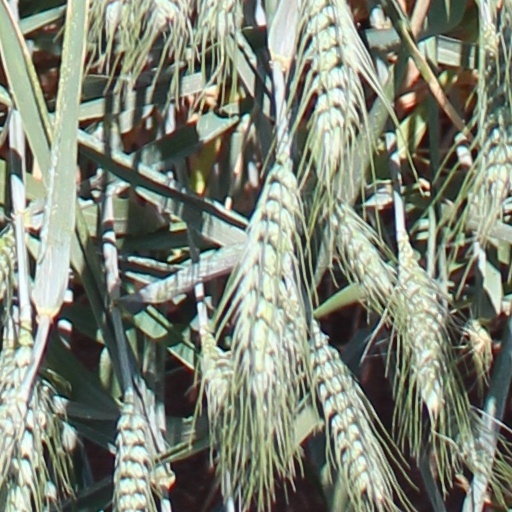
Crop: wheat